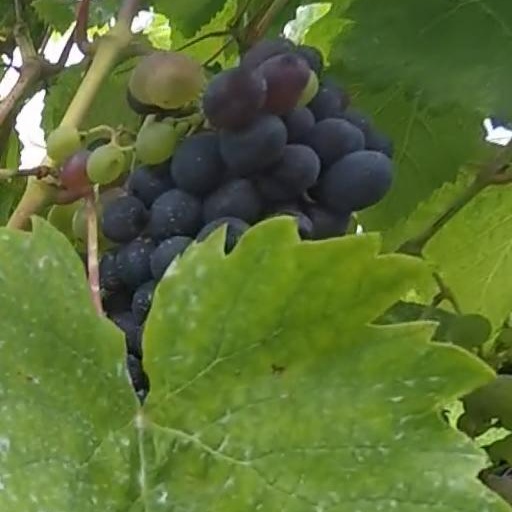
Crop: grape